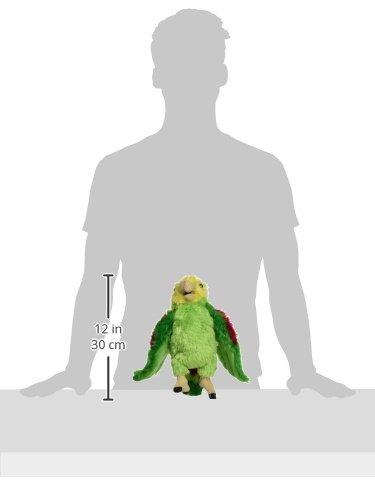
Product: Folkmanis Amazon Parrot Hand Puppet
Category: Toys & Games | Puppets & Puppet Theaters | Hand Puppets
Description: Easily animate the antics of this engaging Amazon Forest Parrot plush hand puppet.
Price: $10.04
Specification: ProductDimensions:6x5x14inches|ItemWeight:4.6ounces|ShippingWeight:4.8ounces(Viewshippingratesandpolicies)|DomesticShipping:ItemcanbeshippedwithinU.S.|InternationalShipping:ThisitemcanbeshippedtoselectcountriesoutsideoftheU.S.LearnMore|ASIN:B0012KDH8O|Itemmodelnumber:2592|Manufacturerrecommendedage:36months-15years